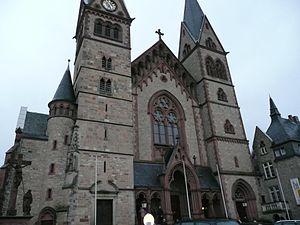
L'église Saint-Pierre est une église catholique située à Heppenheim en Allemagne et inscrite à la liste des monuments historiques protégés. C'est l'église paroissiale principale de la ville. Elle est parfois surnommée le dôme de la Bergstrasse.